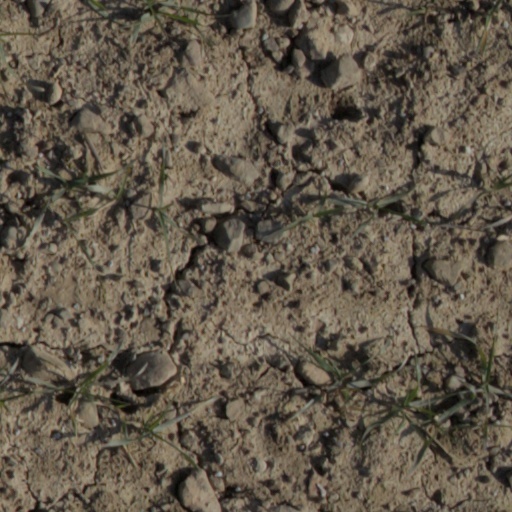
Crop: wheat